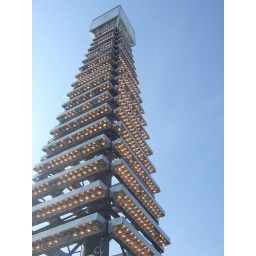
The weather beacon tower at the Canada Life building in Toronto